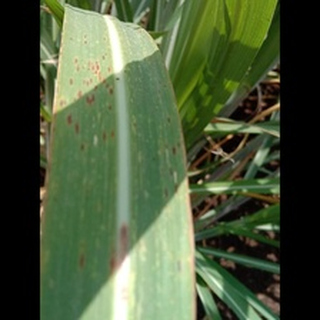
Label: sugarcane_rust